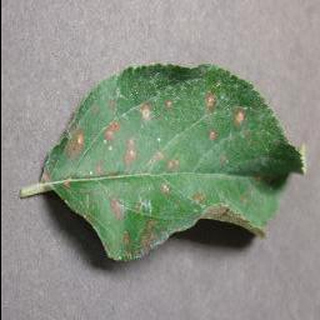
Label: apple_cedar_apple_rust